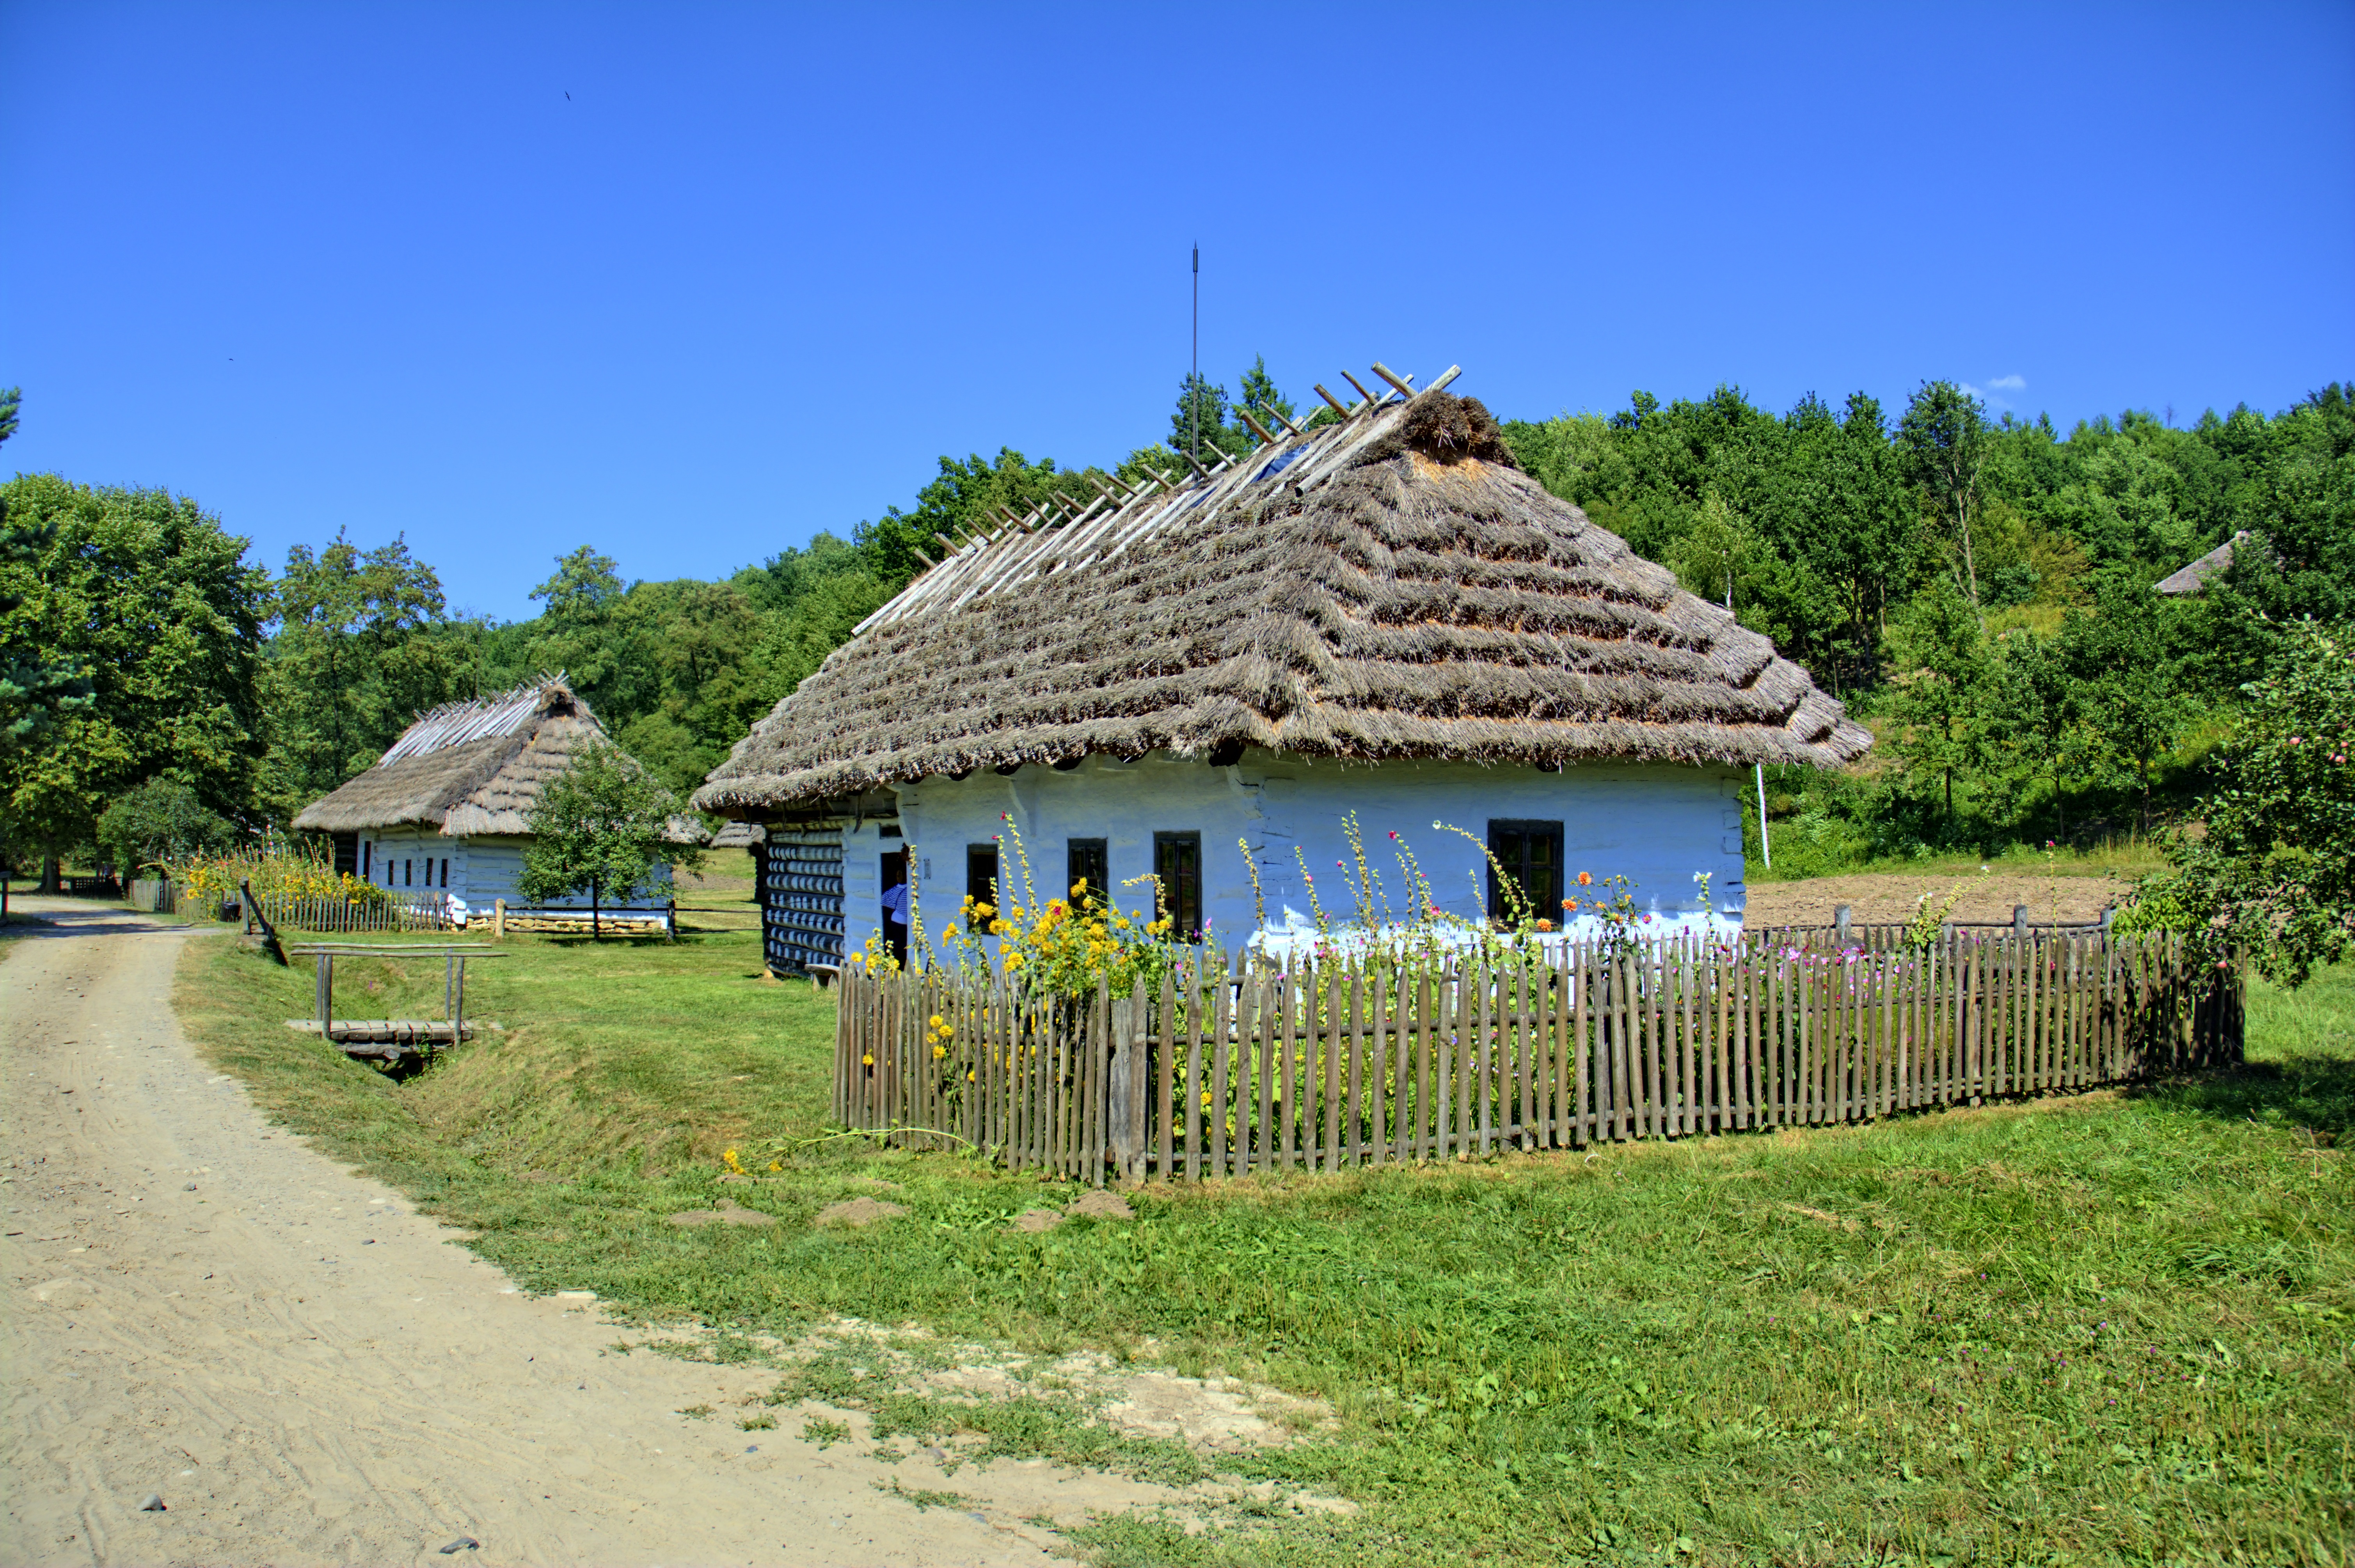
grass, architecture, building, old, monument, hut, village, cottage, straw, poland, estate, the roof of the, the museum, thatched, thatching, rural architecture, rural area, open air museum, rural cottage, wooden balls, sanok